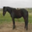
Label: horse